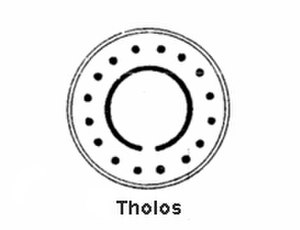
Macellum i Pompeji / Bygningsmæssige detaljer / Midterområdet
Skitse af plan for et tholostempel
Macellum i Pompeji lå på byens forum og var som markedshal eller -område for fødevarer et centralt sted i den antikke by Pompeji.